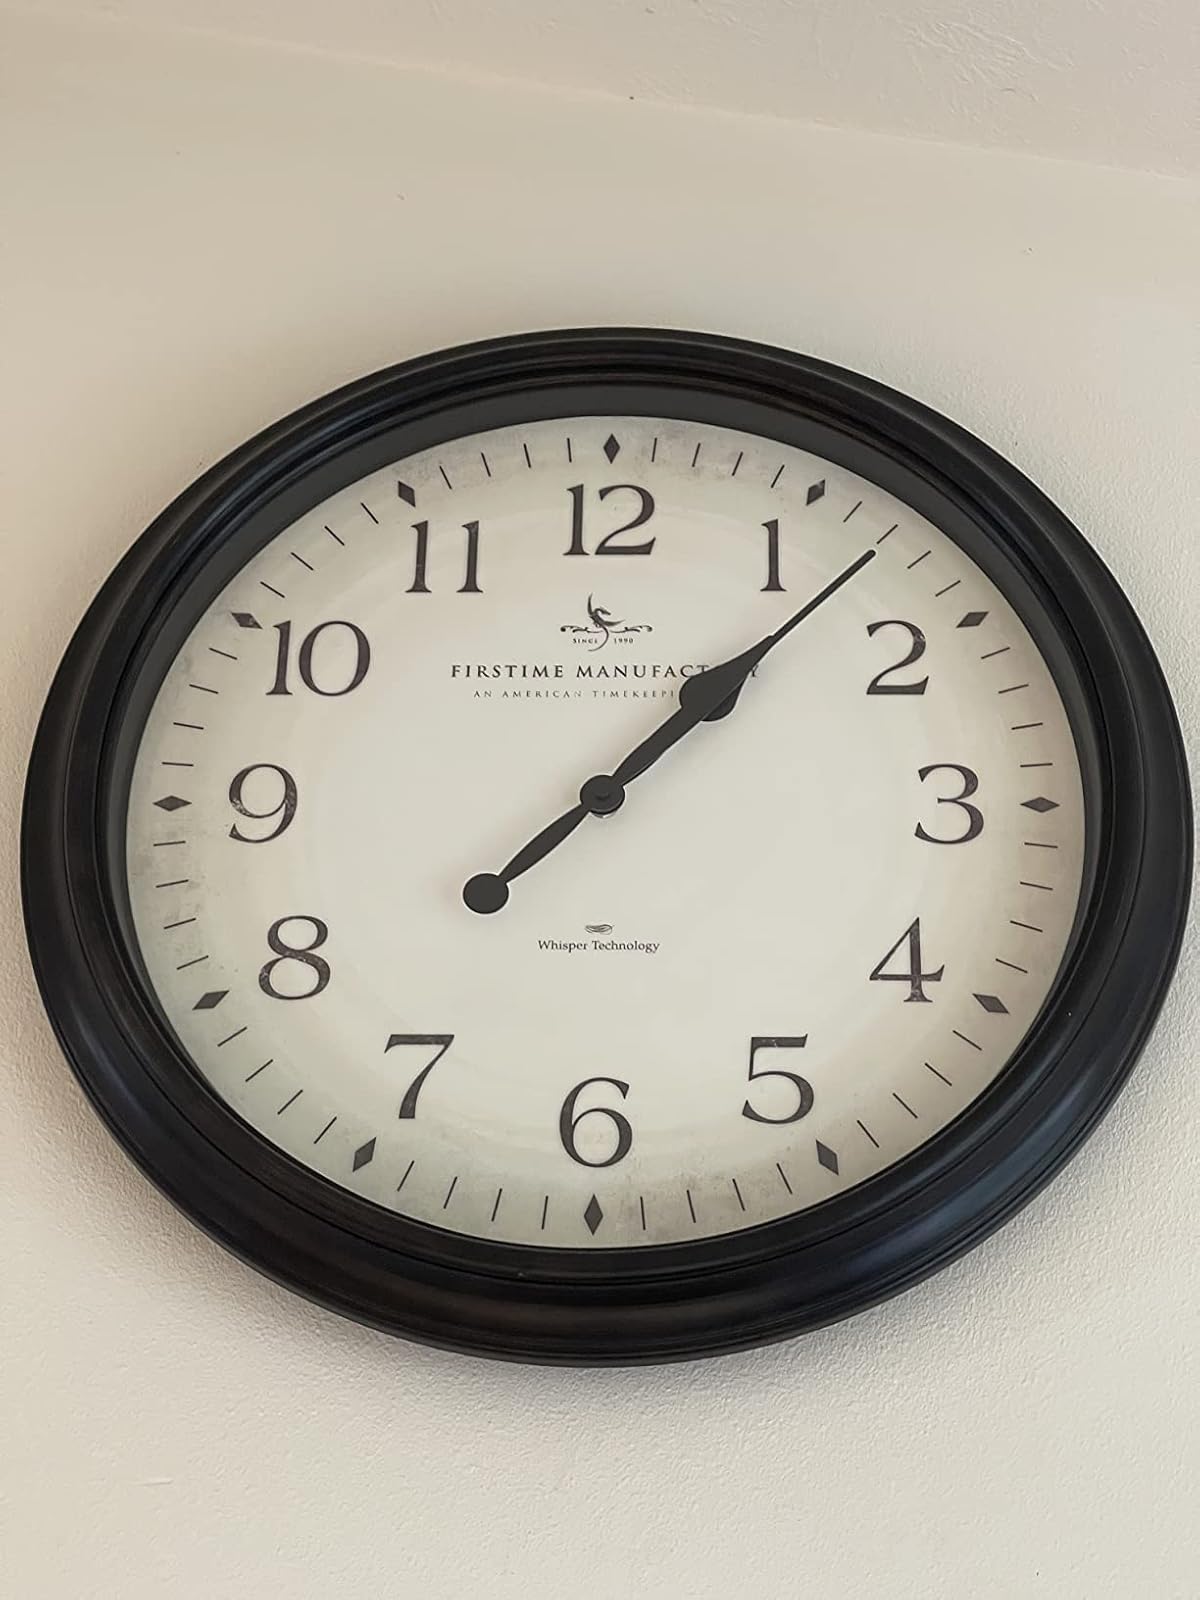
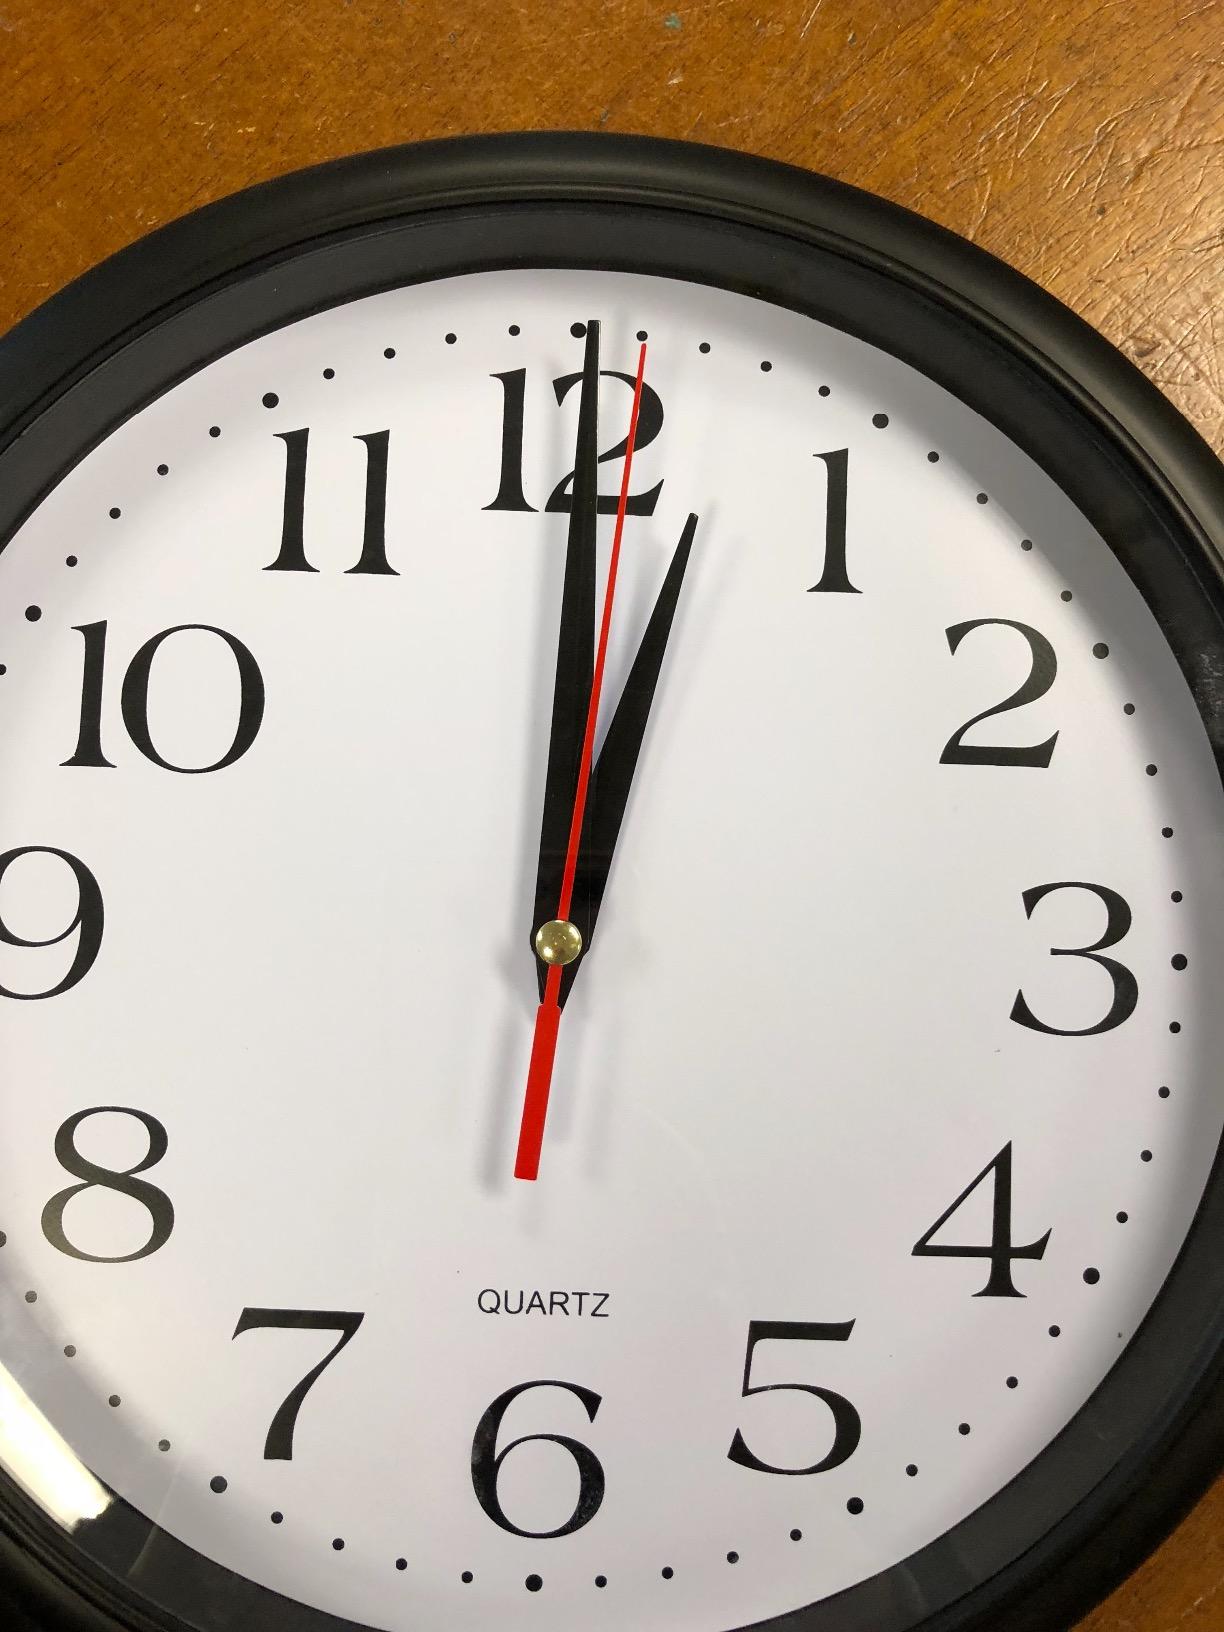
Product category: clock
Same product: no